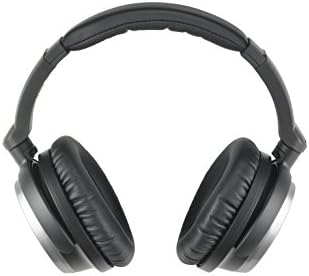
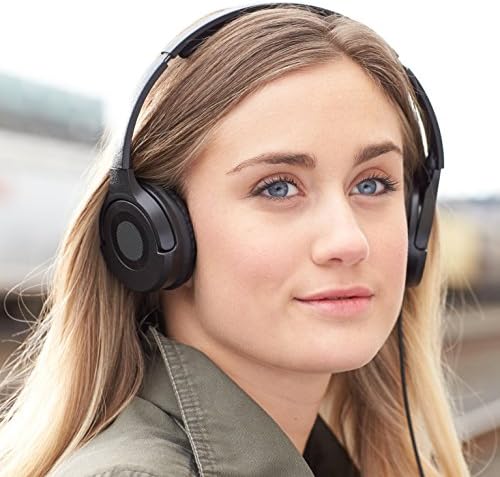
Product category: headphones
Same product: no